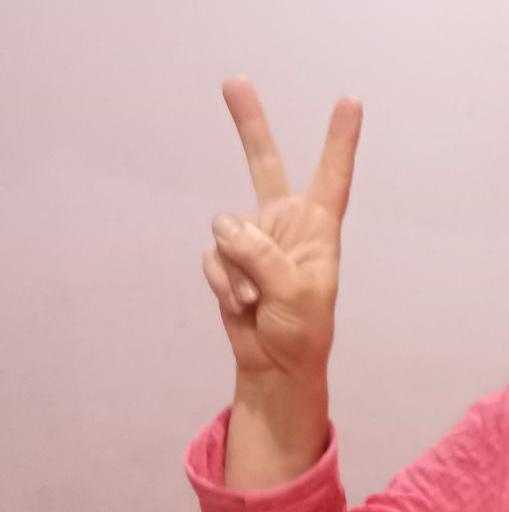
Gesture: peace